Larry E. Smedley

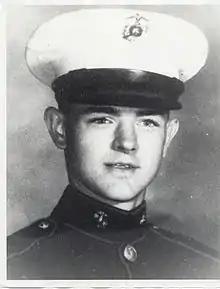
Larry E. Smedley, posthumous Medal of Honor recipient

Corporal Larry Eugene Smedley (March 4, 1949 – December 21, 1967) was a United States Marine who posthumously received the United States' highest military decoration — the Medal of Honor — for his actions in December 1967 in Quảng Nam Province, Republic of Vietnam. The Corporal Larry E. Smedley National Vietnam War Museum in Florida is named for him.